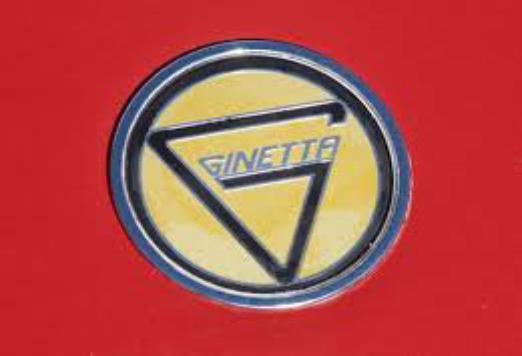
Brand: ginetta
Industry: Transportation